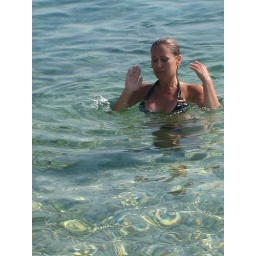
diving in a crystal clear water of Adriatic sea...